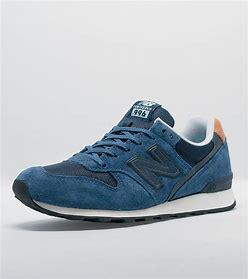
Brand: New
Model: Balance New Balance 996